Jodie Meeks

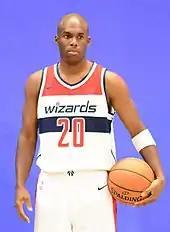
Meeks with the Washington Wizards in 2018

On July 12, 2017, Meeks signed with the Washington Wizards. On April 13, 2018, he was suspended without pay for 25 games for violating the terms of the NBA/NBPA anti-drug program, testing positive for ipamorelin and GHRP-2.